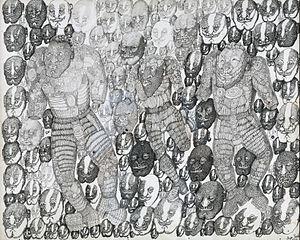
Vojislav Jakic, né le 1ᵉʳ décembre 1932 à Golem Radobil et mort le 8 mars 2003 à Ćuprija, est un créateur d'art brut serbe.